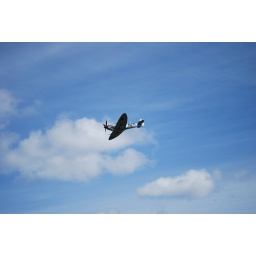
There was a vintage car rally and plane display going on in a nearby field